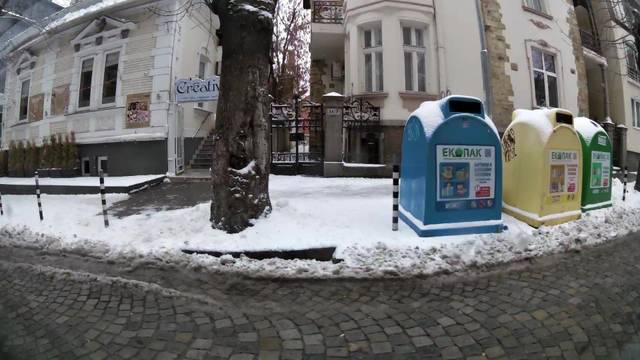
Region: Bulgaria
Coordinates: 42.693, 23.343